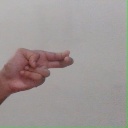
अक्षर: ह